Manny Bañuelos

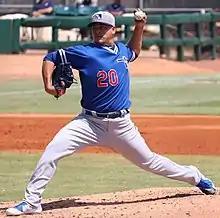
Bañuelos with the Oklahoma City Dodgers in 2018

Manuel Bañuelos (born 13 March 1991) is a Mexican professional baseball pitcher for the Sultanes de Monterrey of the Mexican League. He has previously played in Major League Baseball (MLB) for the Atlanta Braves, Chicago White Sox, New York Yankees, and Pittsburgh Pirates. He has also played in the Chinese Professional Baseball League (CPBL) for the Fubon Guardians and Rakuten Monkeys, and in Nippon Professional Baseball (NPB) for the Tohoku Rakuten Golden Eagles.